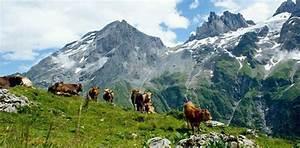
cow